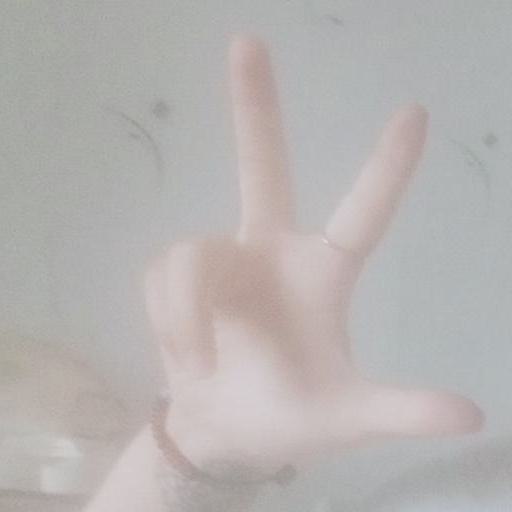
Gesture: three2